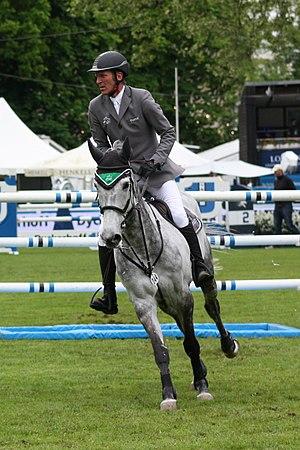
Chiara 222 est une jument de robe grise, inscrite au stud-book du Holsteiner, montée en saut d'obstacles. Cette fille de Contender naît dans la région de l'Oldenbourg. Après des débuts fructueux sous la selle du cavalier irlandais Cameron Hanley, elle est récupérée par l'Allemand Ludger Beerbaum, avec qui elle décroche trois médailles d'argent, aux championnats d'Europe de dressage et de saut d'obstacles 2013 par équipes, en finale de la Coupe du monde de saut d'obstacles 2013-2014 en individuel, puis aux Jeux équestres mondiaux de 2014 par équipes. Elle est euthanasiée en avril 2019, à l'âge de 16 ans, des suites d'une crise de coliques, sans pouvoir bénéficier d'une retraite.